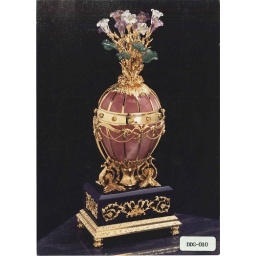
The Rose Quartz Egg with Amethyst and Crystal flowers and sterling silver ornamentation in 23K gold-plating.